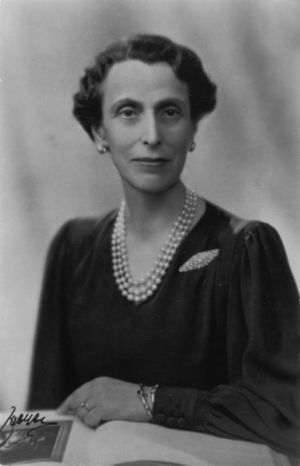
1965 / Dødsfald / Marts
Louise Mountbatten
Konge i Danmark: Frederik 9. 1947-1972